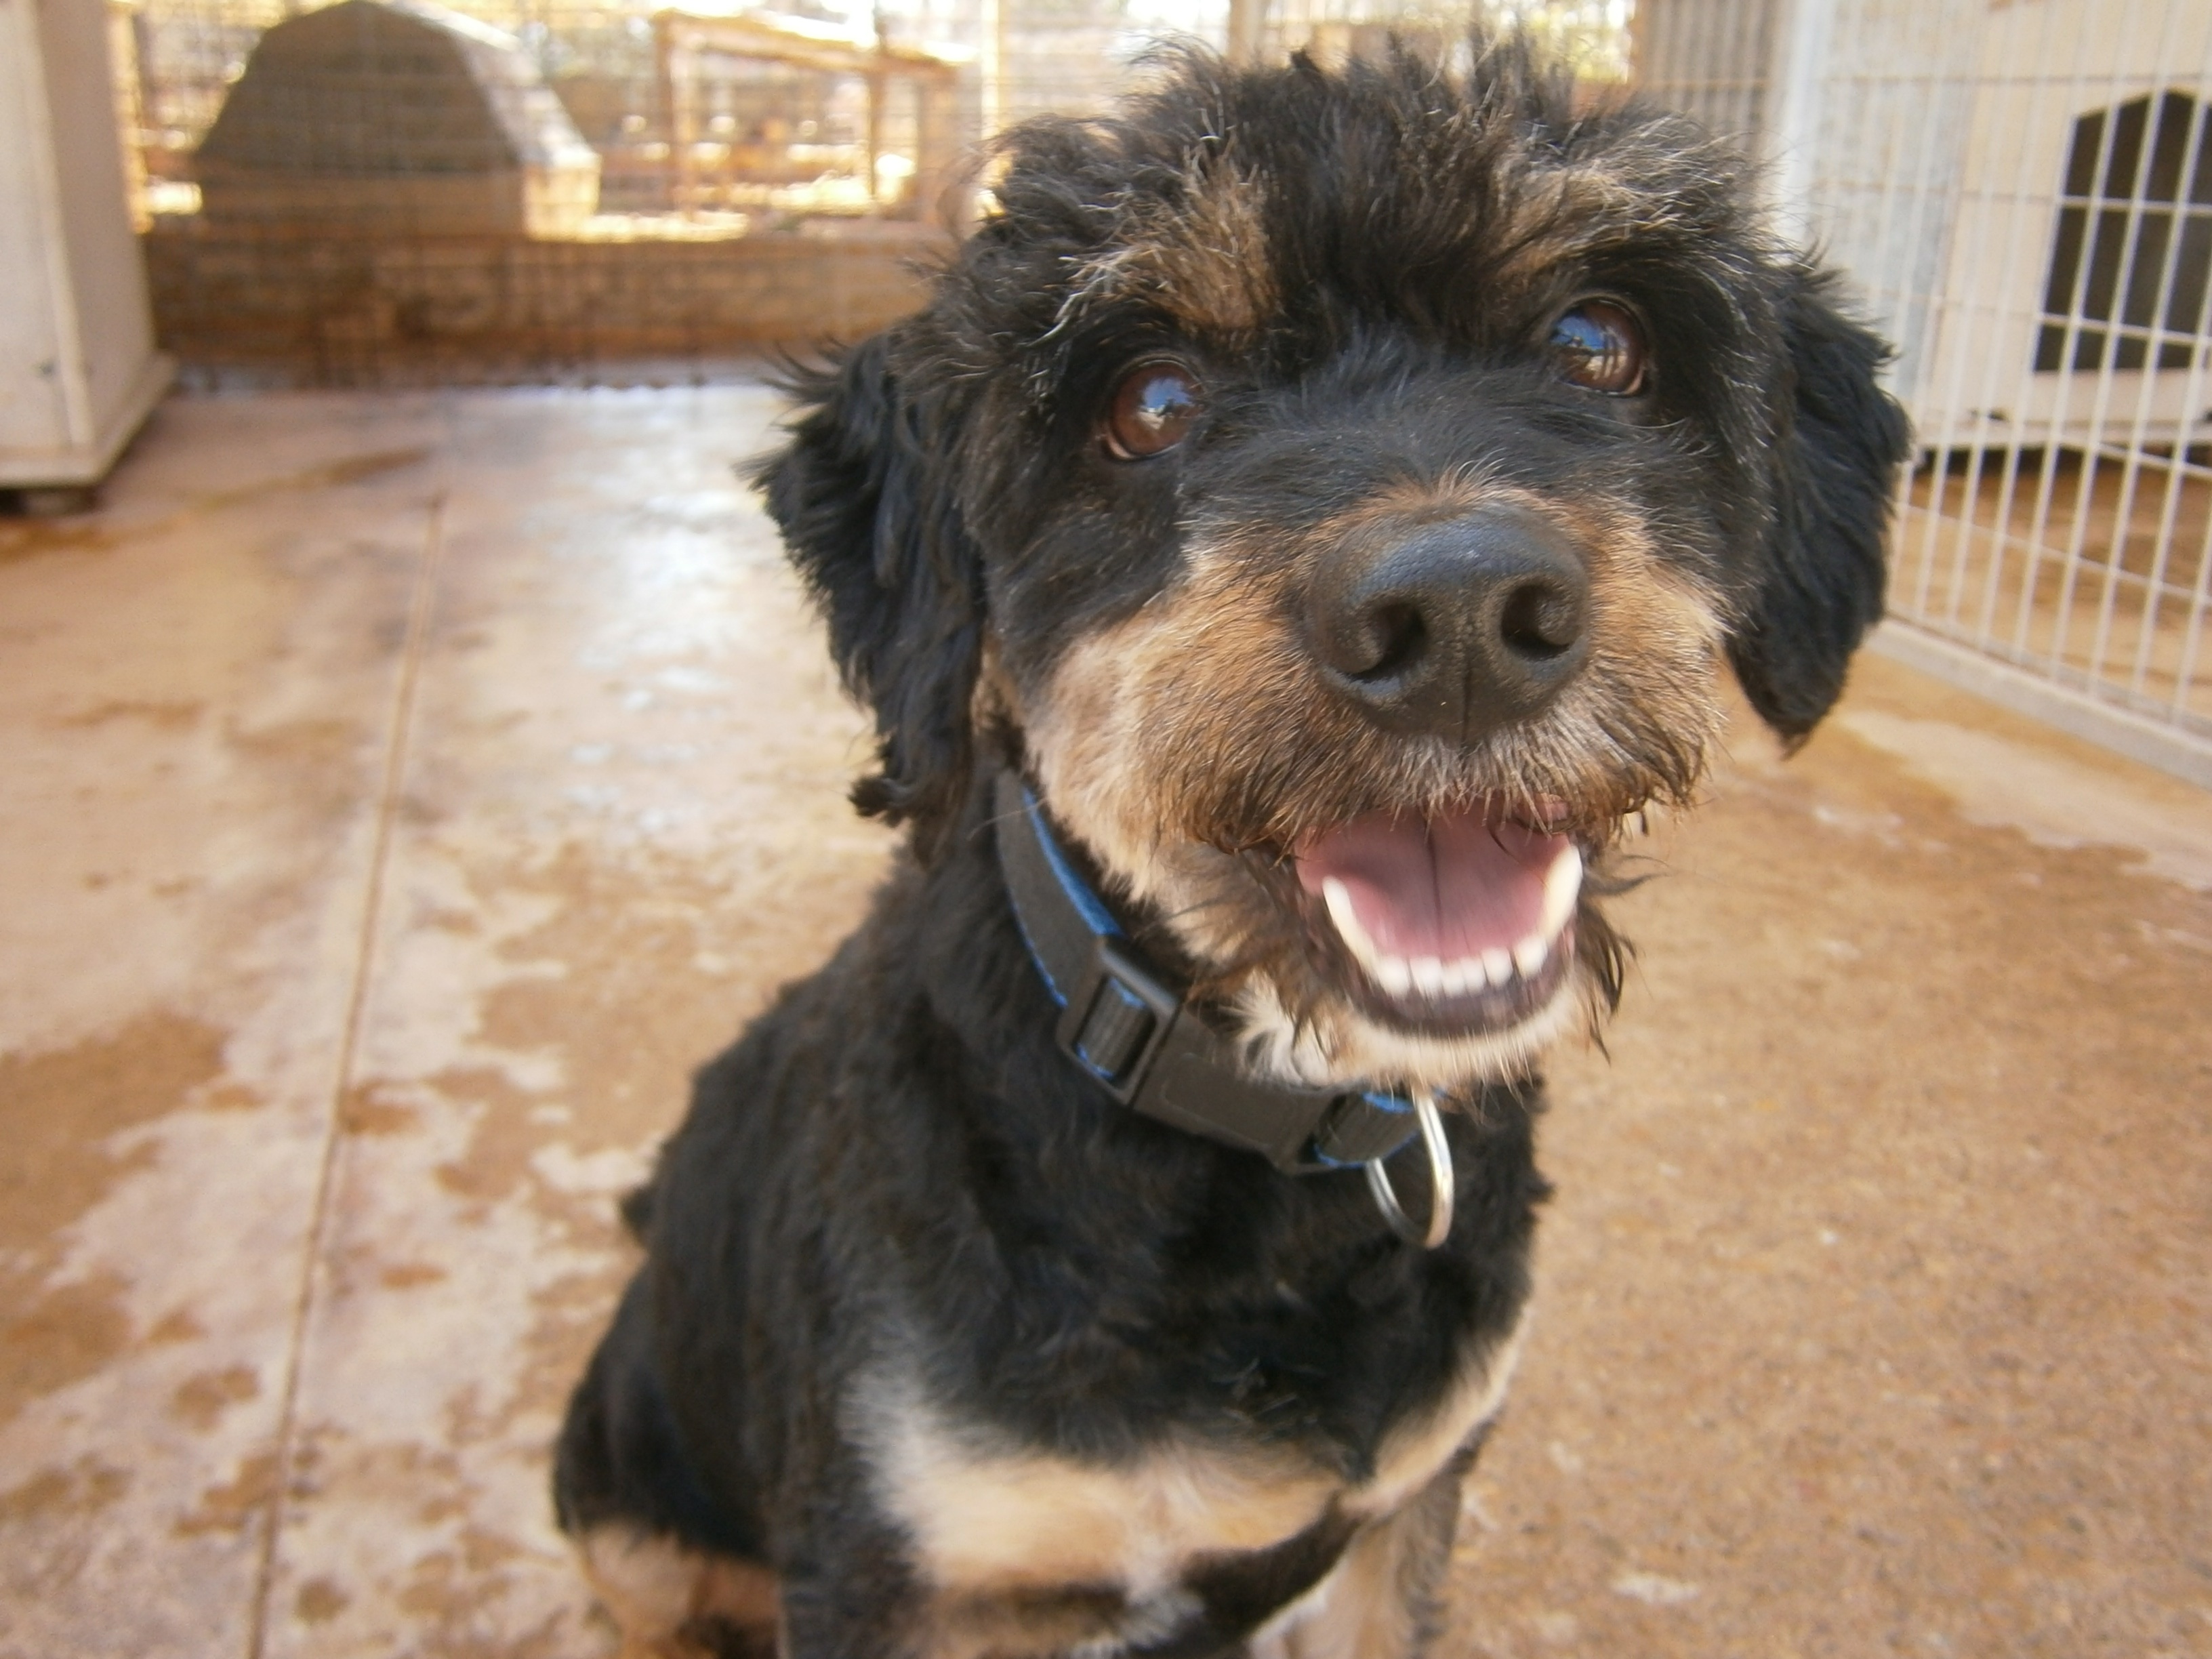
dog, mammal, shelter, dogs, animals, vertebrate, dog breed, cockapoo, dog like mammal, carnivoran, schnoodle, glen of imaal terrier, dog crossbreeds, poodle crossbreed